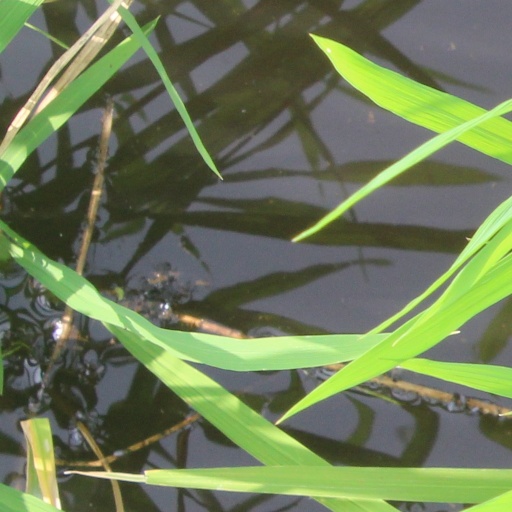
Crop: rice